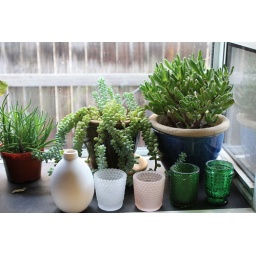
plants in the window above the sink